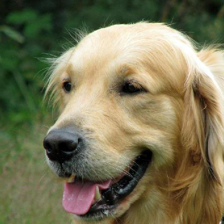
Label: animals